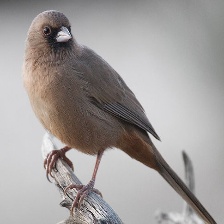
Species: ALBERTS TOWHEE
Scientific name: PIPILO ABERTI